Namihei Odaira

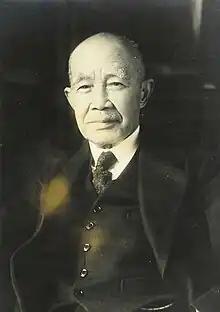
Senior aged Odaira

Odaira was born on January 15, 1874, in Ienaka, Shimotsuga, Tochigi Prefecture (present-day Tsugamachi Kassenba, Tochigi), the second son of Odaira Sōhachi and Chiyo.